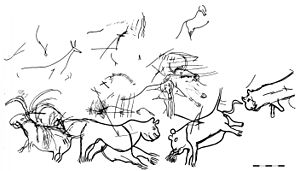
Løve / Taksonomi og udvikling / Underarter / Pleistocæne
Huleløver i Lascaux-hulerne.
Løven er en af de fem store katte i slægten Panthera og et medlem af kattefamilien. Det er den næststørste nulevende katteart efter tigeren, hvor nogle hanner kan veje over 250 kg. Der findes vilde løver i det subsahariske Afrika og i Asien. Løverne forsvandt fra Nordafrika og Sydvestasien for mange år siden, men dog i historisk tid. Indtil slutningen af Pleistocæn, for omkring 10.000 år siden, var løven det mest udbredte landpattedyr efter mennesket. Den kunne findes i størstedelen af Afrika, igennem hele Eurasien fra det vestlige Europa til Indien, og i Amerika fra Yukon til Peru.